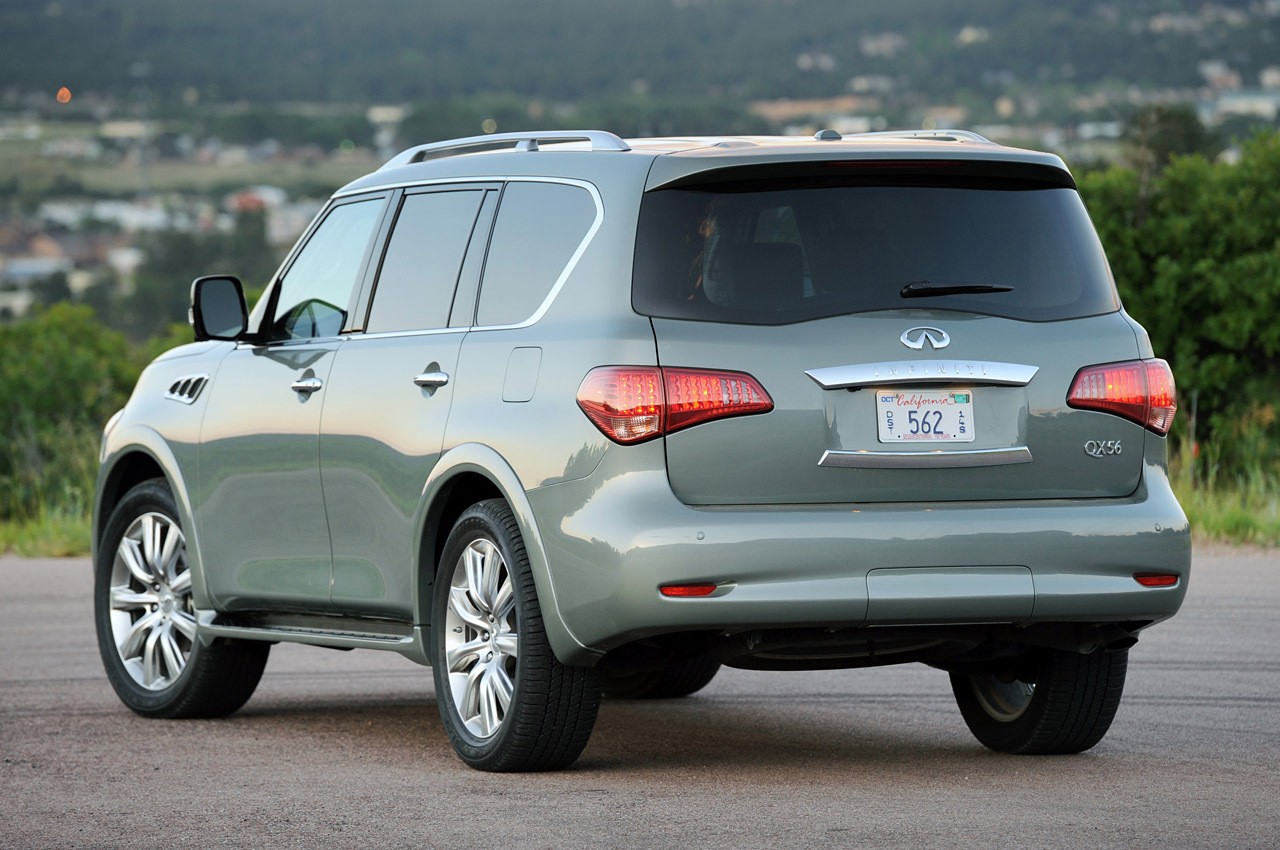
Car model: 2011 Infiniti QX56 SUV